Tourrettes-sur-Loup

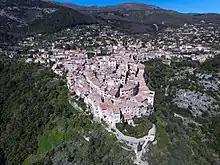
Aerial view of the village

With fortified architectural qualities, the houses of Tourrettes-sur-Loup form a general uphill structure creating ramparts. The houses are situated around a half moon circuit that forms the central route for the village.